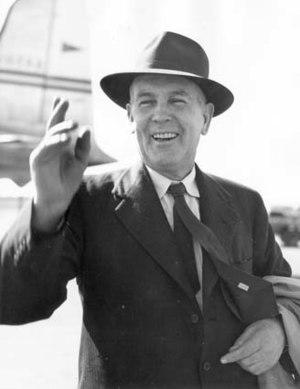
Les élections fédérales australiennes de 1949 ont eu lieu le 10 décembre 1949, afin de renouveler les 121 sièges de la Chambre des représentants et 40 sièges du Sénat. Ces élections ont été remportées par la coalition entre le parti des Libéraux et le parti Country, dirigé par Robert Menzies, contre le parti travailliste, mené par Ben Chifley.
Les élections fédérales australiennes de 1946 se sont déroulées le 28 septembre 1946.
Les élections fédérales australiennes de 1951 ont eu lieu le 28 avril 1951, afin de renouveler les 121 sièges de la Chambre des représentants et 60 sièges du Sénat, après une double dissolution demandée par le Sénat. Ces élections ont été à nouveau remportées par la coalition entre le parti des Libéraux et le parti Country, dirigé par Robert Menzies, contre le parti travailliste, mené par Ben Chifley.